Church Hill Farm

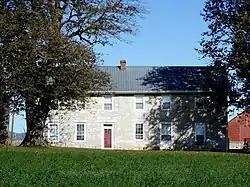

Church Hill Farm is a historic home and farm complex located at Peters Township in Franklin County, Pennsylvania. The house is a three-part, two-story stone-and-frame dwelling. It has 2 three-bay stone sections dated to the 1820s or 1830s, with a two-story, frame addition dated between 1840 and 1900. Also on the property are a contributing barn, out kitchen, corn crib, and wagon shed.